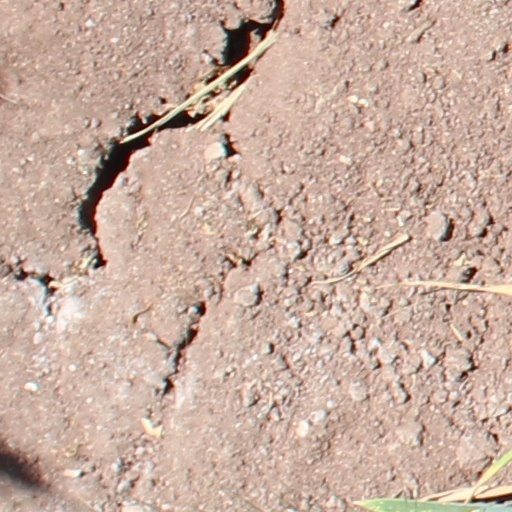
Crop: wheat